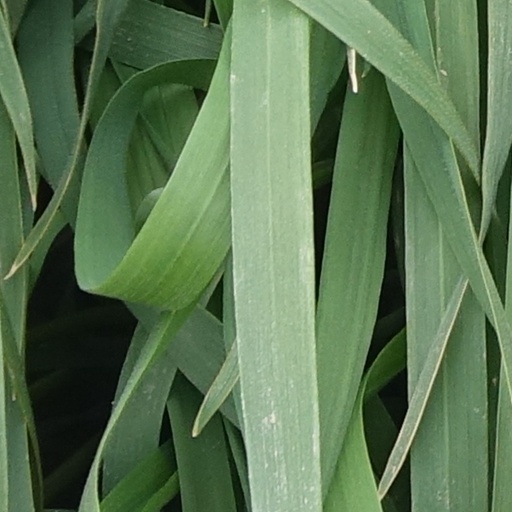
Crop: wheat